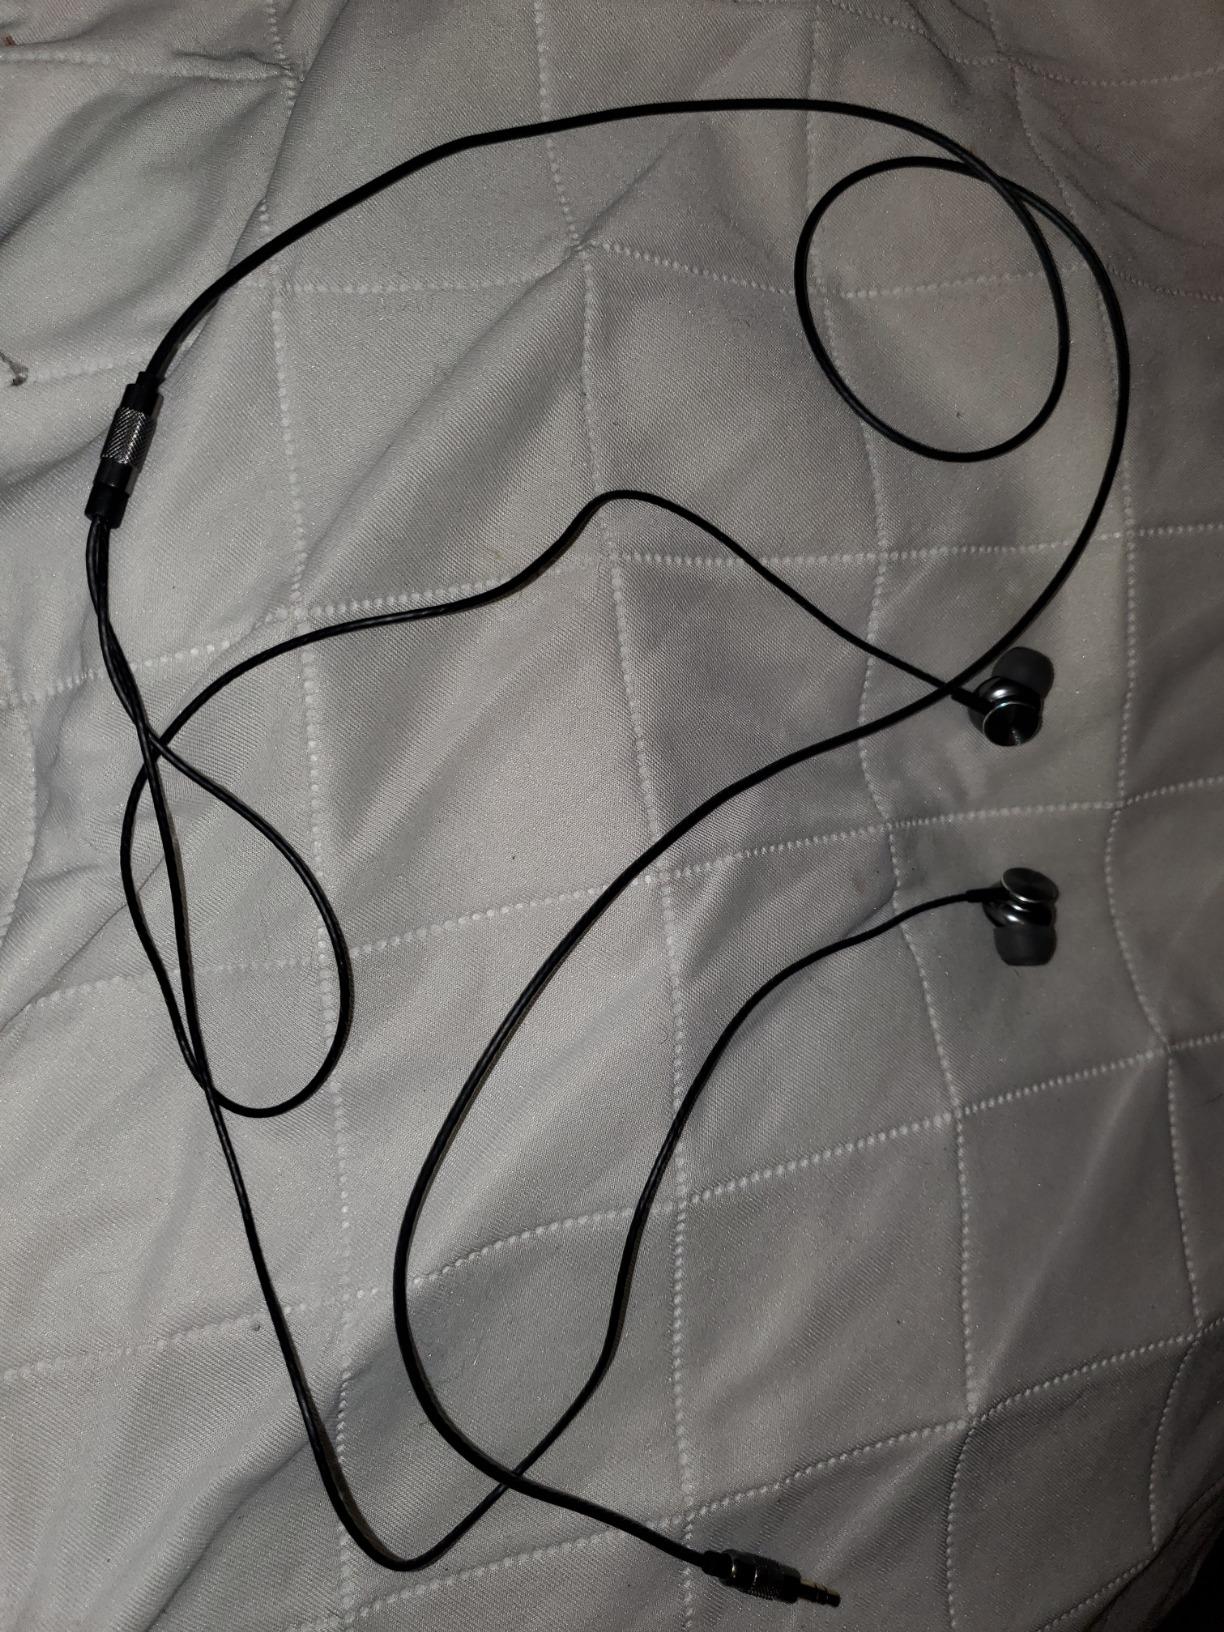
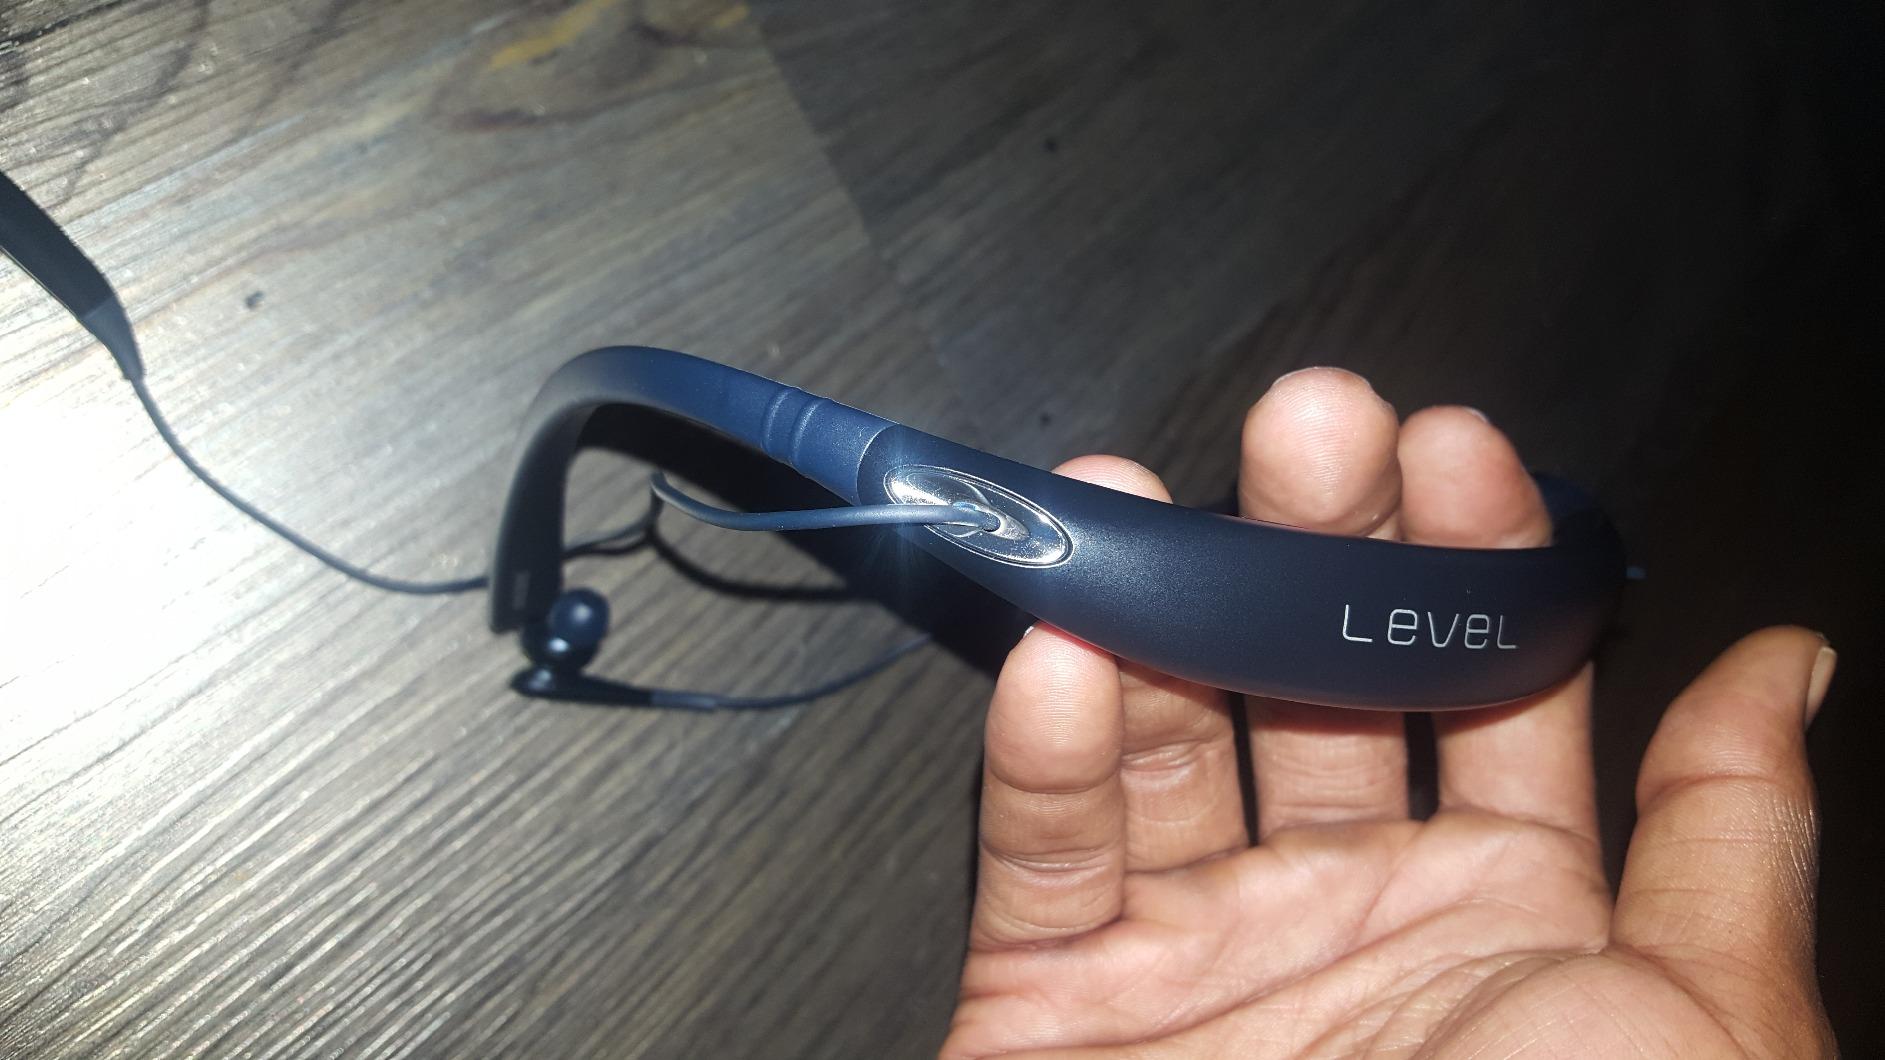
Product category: headphones
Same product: no